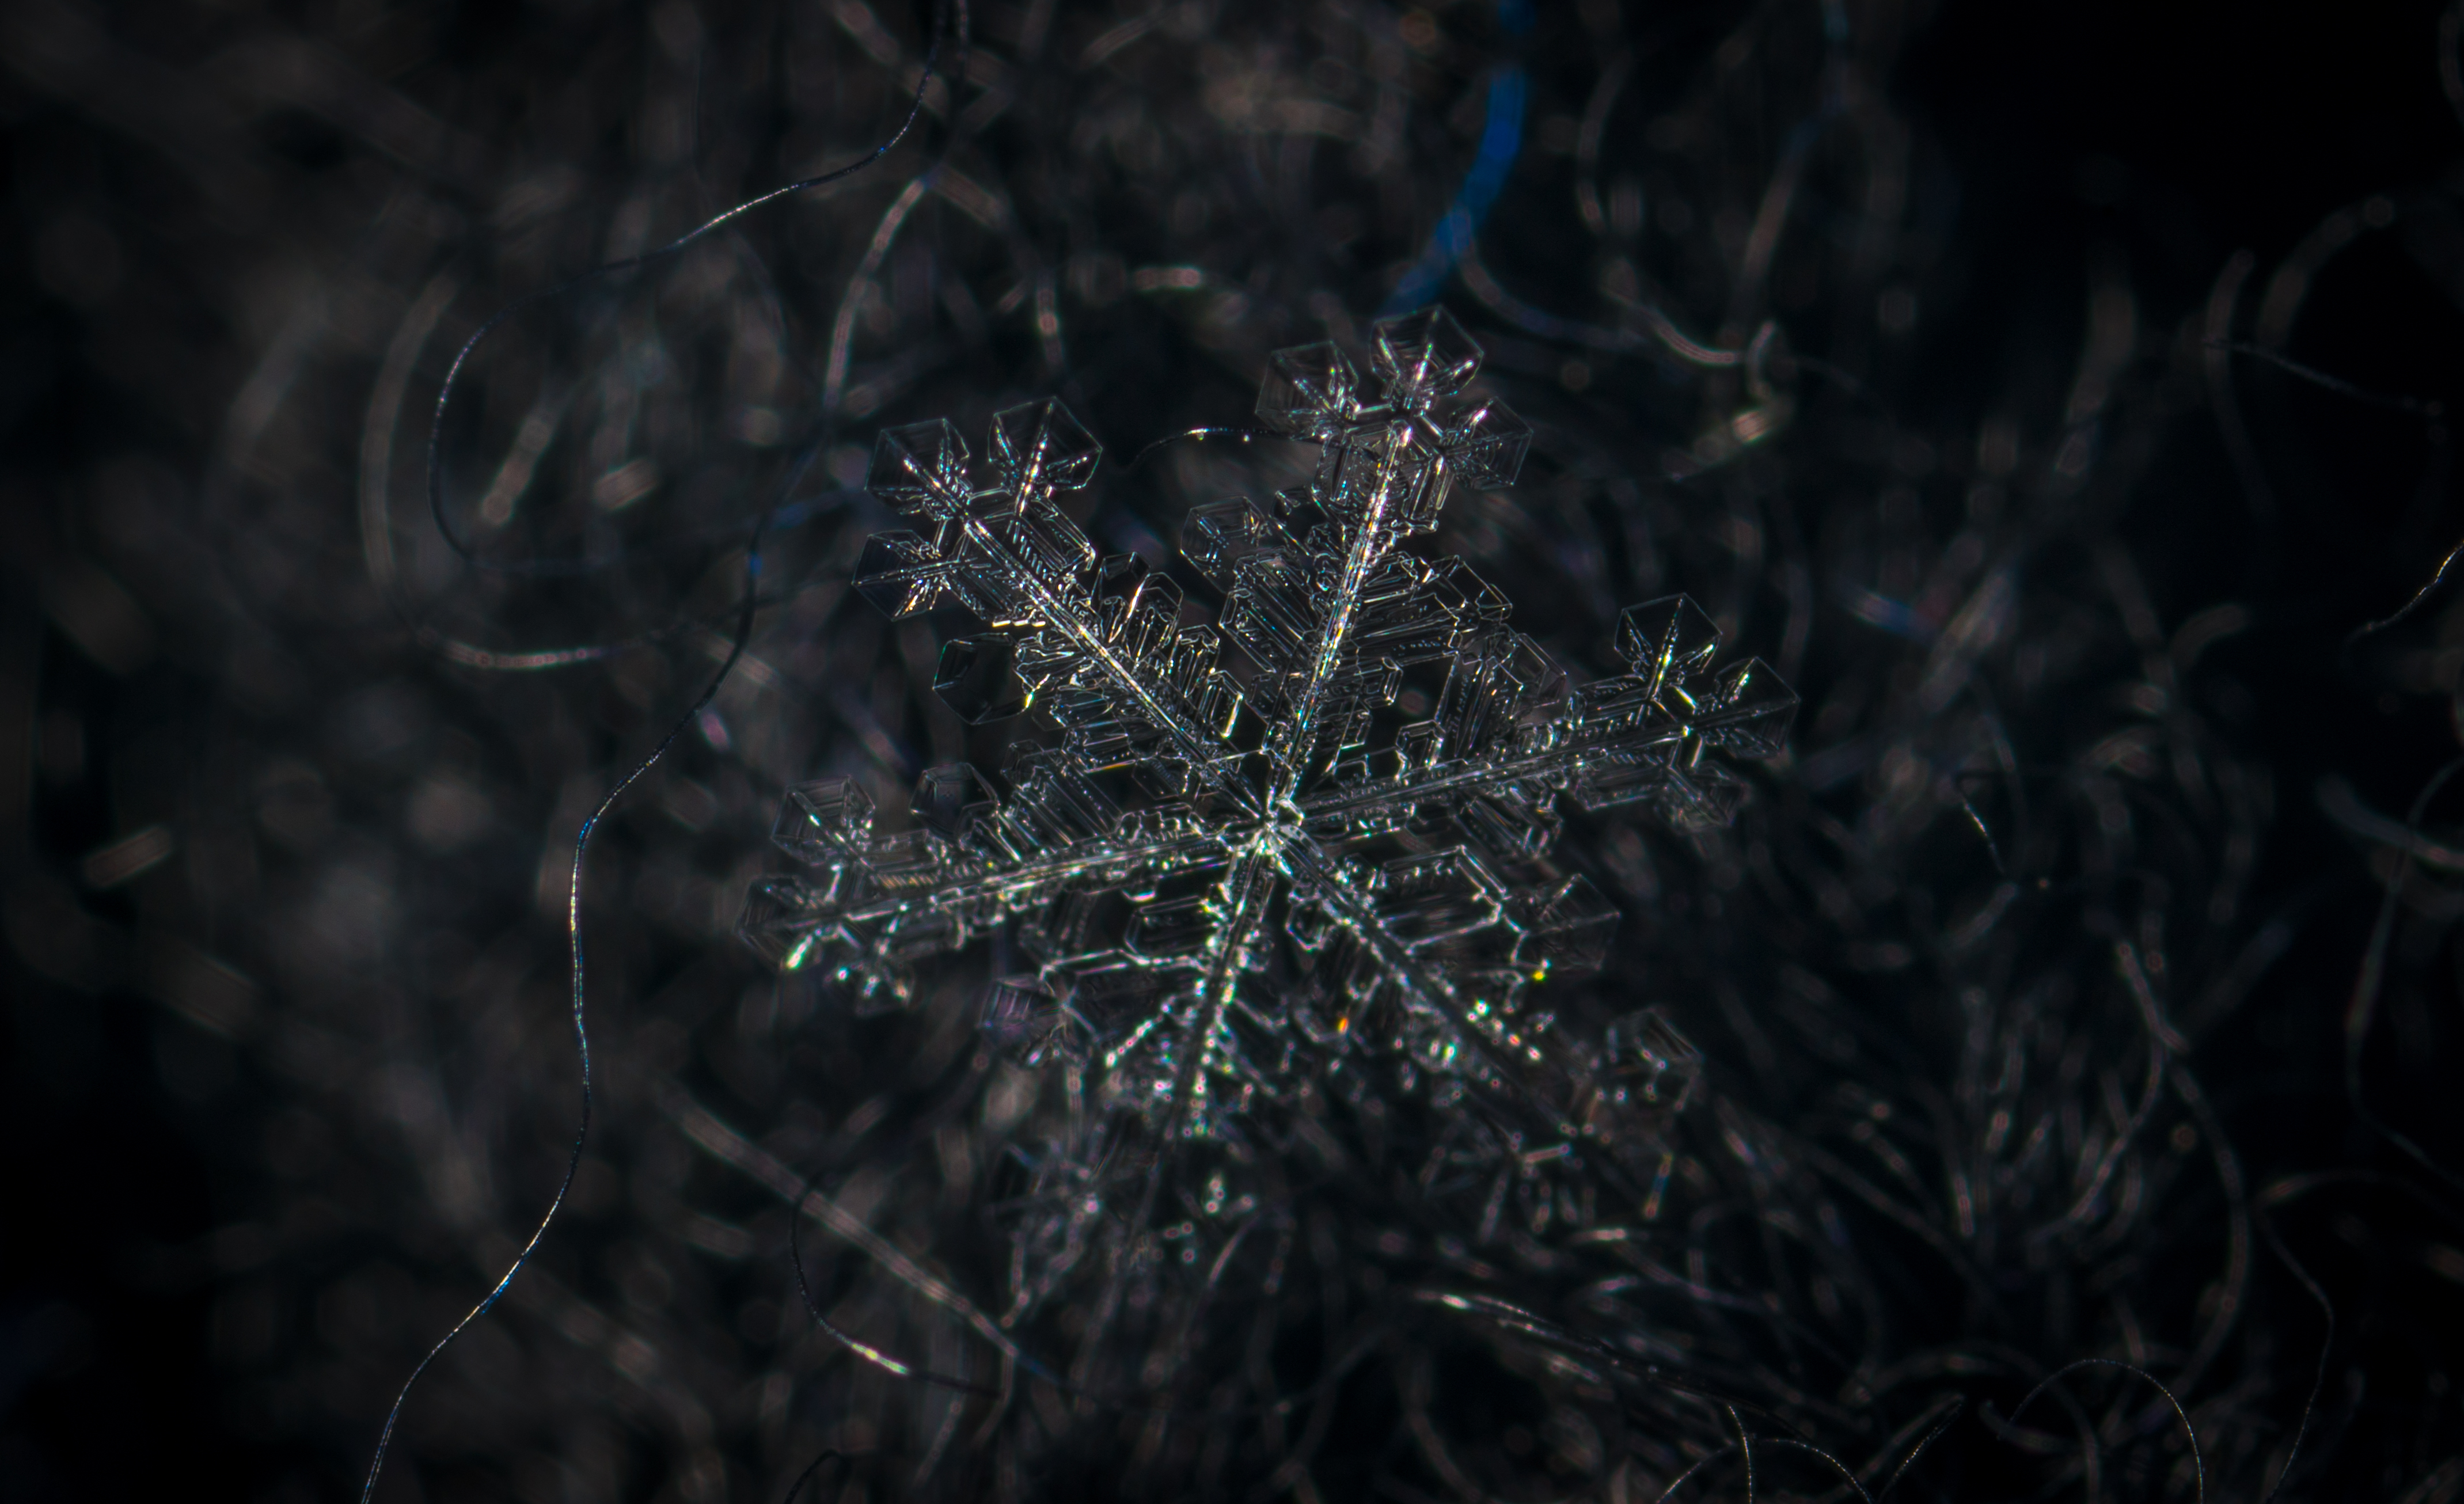
snow, macro, snowflake, darkness, atmosphere, night, macro photography, close up, branch, twig, computer wallpaper, spider web, organism, sky, space, midnight, tree